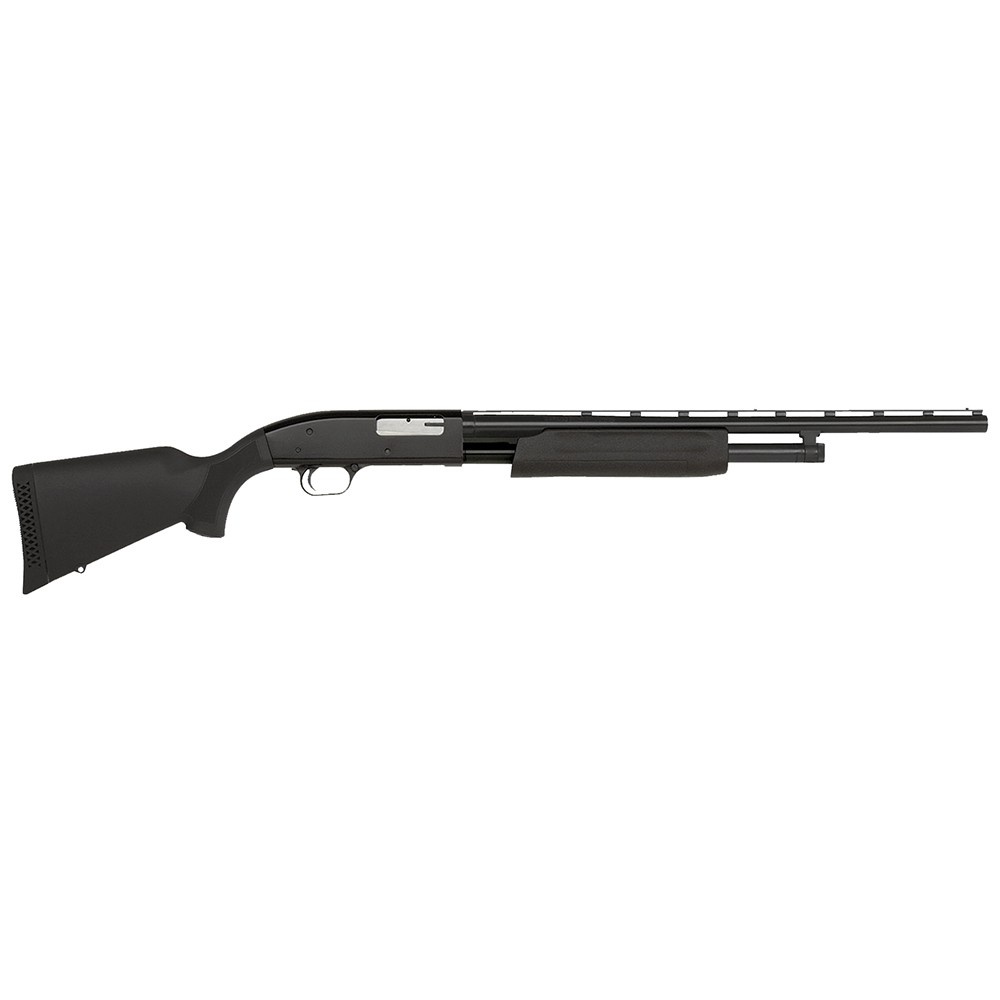
Maverick Arms 32202 88 All Purpose Youth 20 Gauge Pump 3" 5+1 22" Blued Vent Rib Barrel, Blued Steel Receiver, Fixed Black Synthetic Stock
Brand Maverick Arms Category Shotguns Series All Purpose Model 88 Gauge 20 Gauge Barrel Length Range 22" to 22.99" Stock Finish Group Black Capacity 5+1 Stock Material Synthetic Action Pump OAL 39.75" Hand Right Hand
Brand: Maverick Arms
Category: Arts & Entertainment > Hobbies & Creative Arts > Collectibles > Collectible Weapons > Collectible Guns > Shotguns